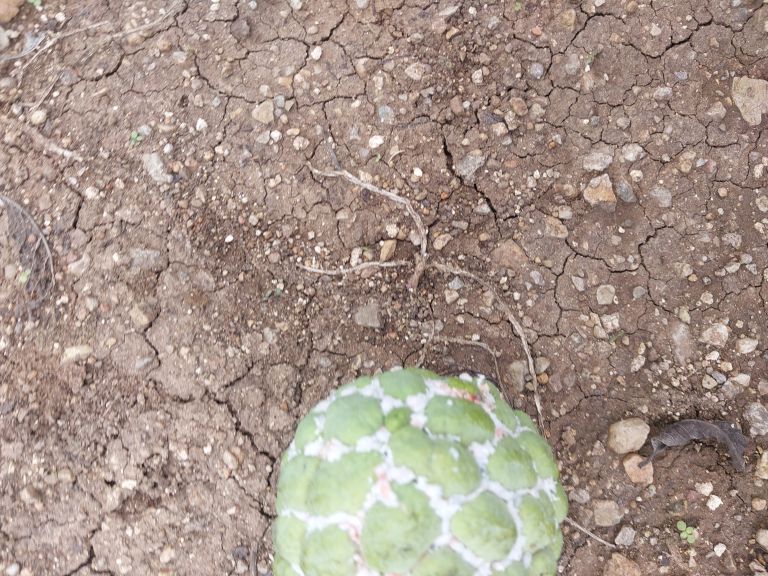
Disease label: Mealy Bug